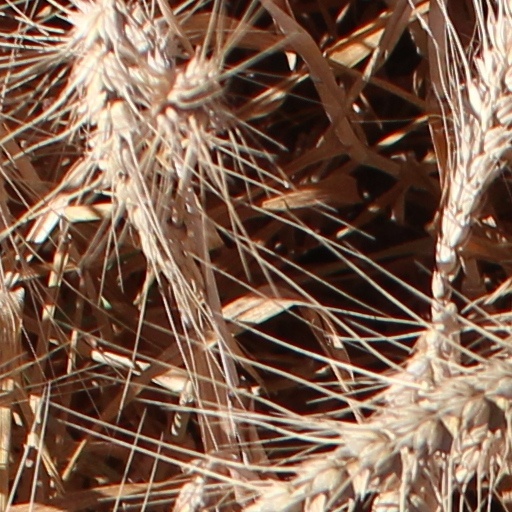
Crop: wheat